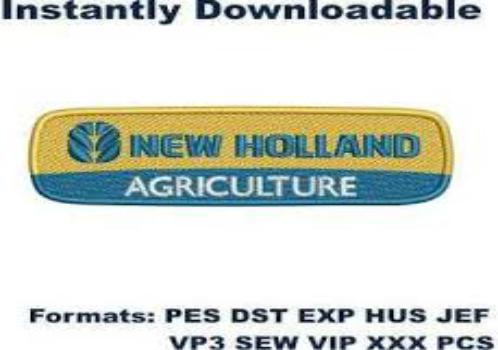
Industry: Others